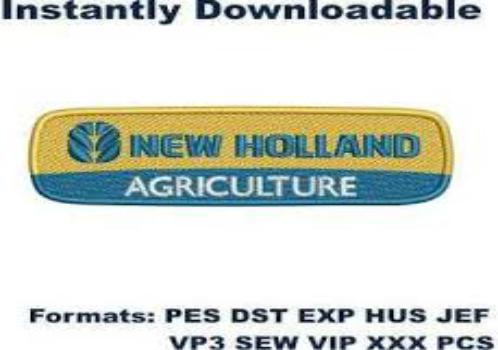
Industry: Others